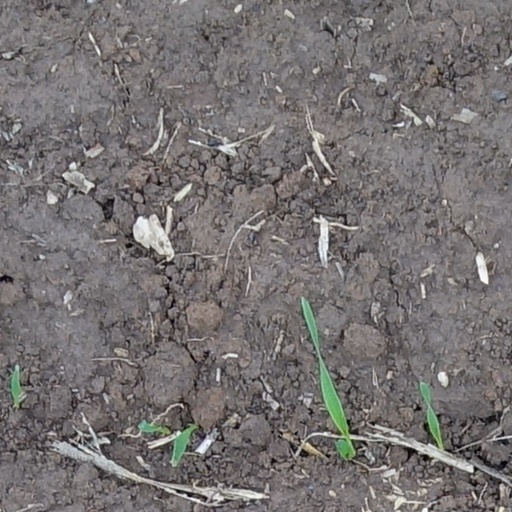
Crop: wheat